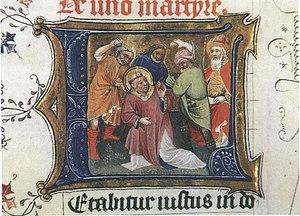
Les Maîtres de Zweder van Culemborg sont un groupe d'enlumineurs actifs entre 1415 et 1440 à Utrecht. Ils doivent leur nom de convention à un missel ayant appartenu à Zweder van Culemborg, un évêque de la ville. Alors qu'ils ont été longtemps identifié à un maître unique travaillant avec des collaborateurs, l'historiographie récente tend à y voir plutôt un groupe d'artistes au style similaire ayant collaboré à environ 35 manuscrits identifiés.